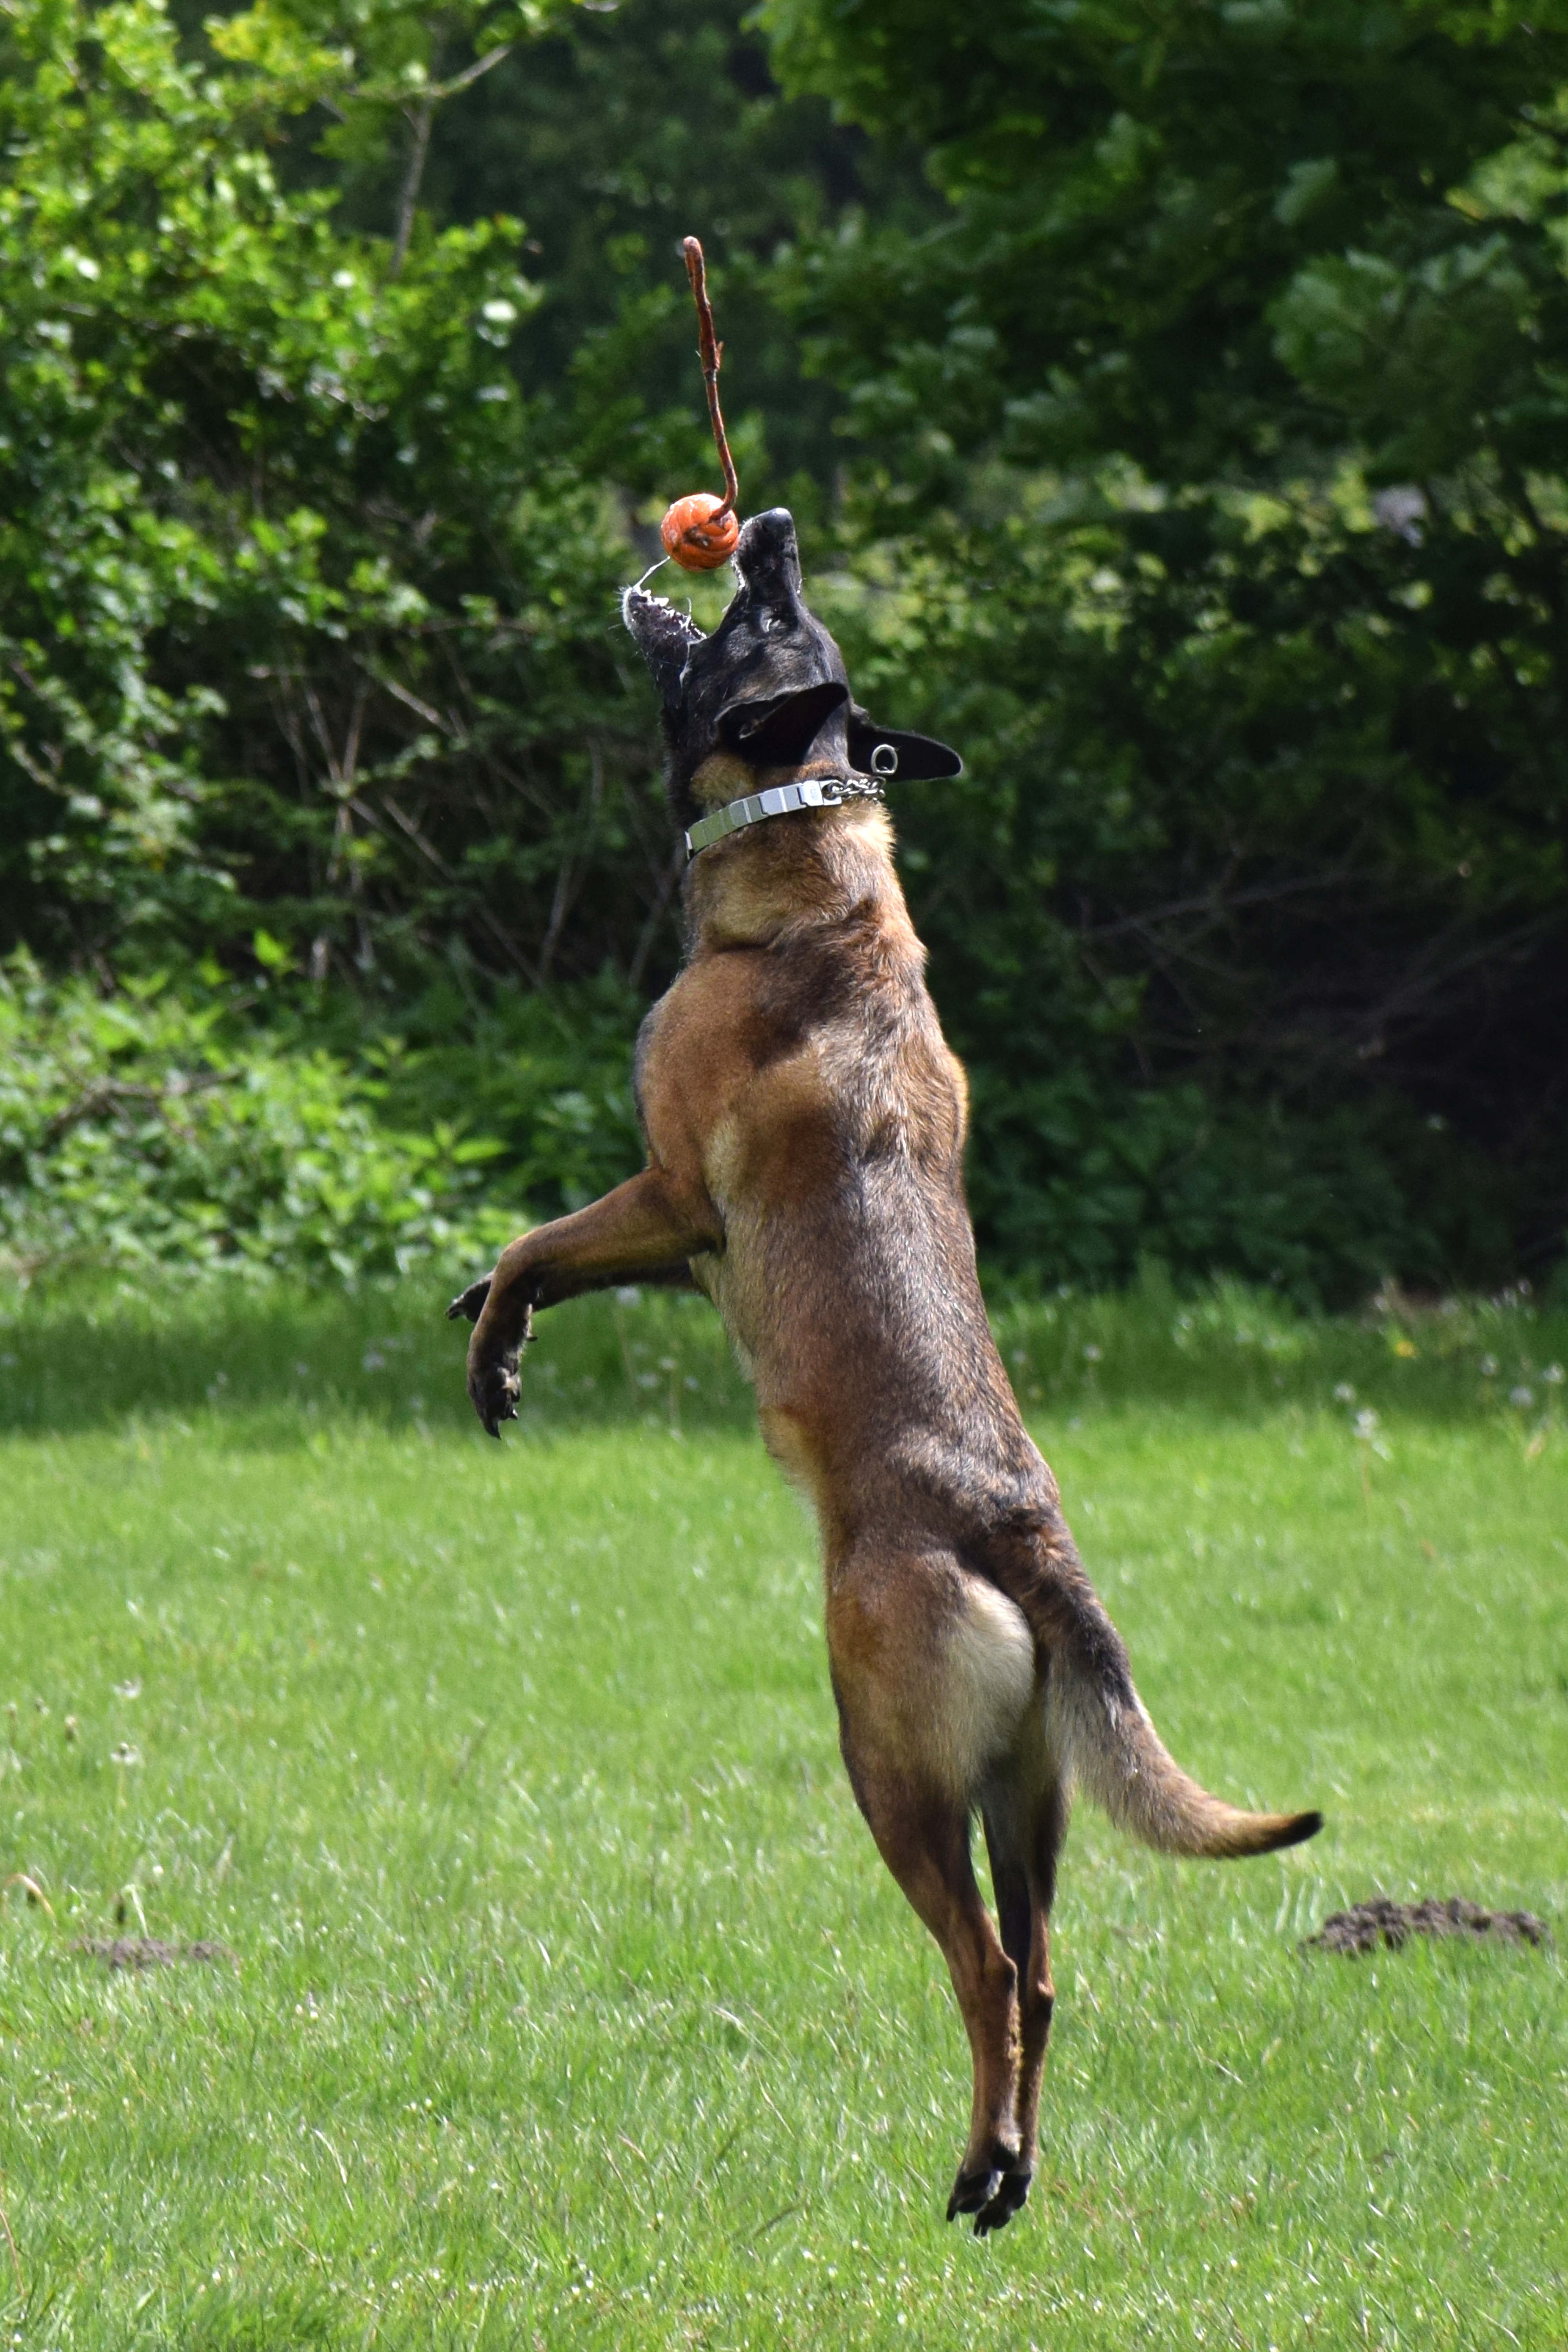
nature, run, dog, jump, summer, mammal, throw, race, ball, vertebrate, police dog, belgian shepherd dog, malinois, belgian shepherd malinois, hundesport, dog with ball, dog like mammal, dog trick, malinois with ball, animal friendship